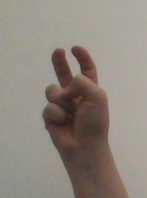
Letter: toot